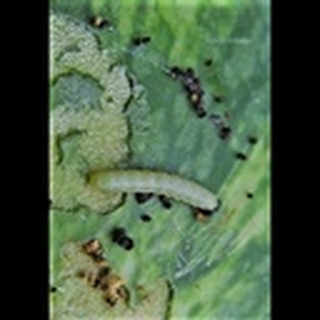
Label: cotton_army_worm